Arcadia Charter School

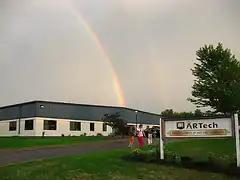
Arcadia Charter School

Arcadia Charter School (formally referred to as ARTech Charter School) is a project-based 6–12th grade charter school located in Northfield, Minnesota, United States. The school has previously been known as South-Eastern Minnesota School of Arts and Technology prior to 2003, and Northfield School of Arts and Technology from 2003 to 2012.